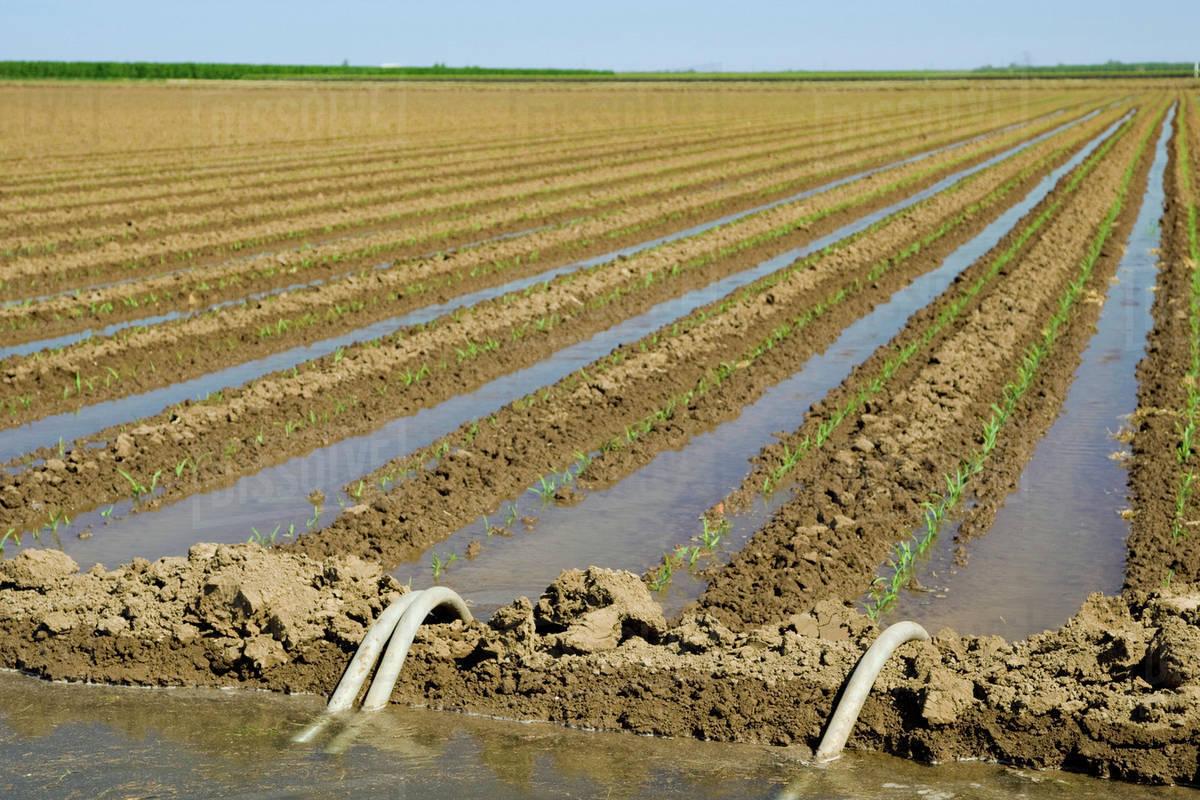
Shamba hili ni kubwa na limelimwa kwa mistari,  ambapo  mimea michanga inaotesha ,mifereji ya maji inaonekana ikipita katikati, ya mistari ya mimea, ikionyesha matumizi ya mfumo wa umwagiliaji wa maji katika shamba kubwa ili  kuweza kukuza mimea.